Hairdresser

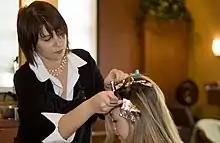
A picture of a hairstylist coloring her client's hair

Some hairstylists specialize in particular services, such as colorists, who specialize in coloring hair.